Rorschach, Switzerland

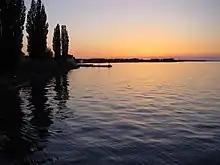
Lake Constance near Rorschach

Rorschach has an area, , of . Of this area, 7.3% is used for agricultural purposes, while 1.7% is forested. Of the rest of the land, 90.4% is settled (buildings or roads) and the remainder (0.6%) is non-productive (rivers or lakes).